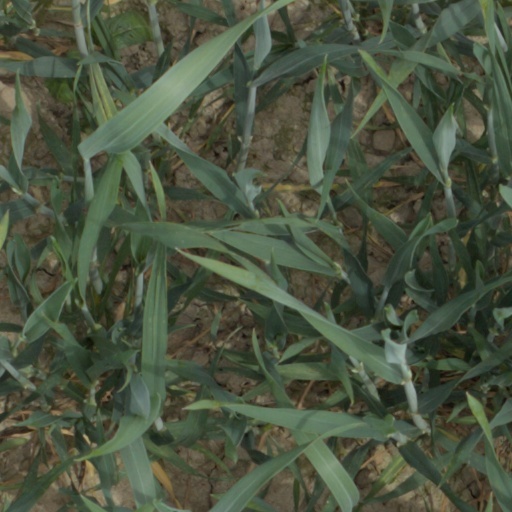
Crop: wheat